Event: Nepal Earthquake
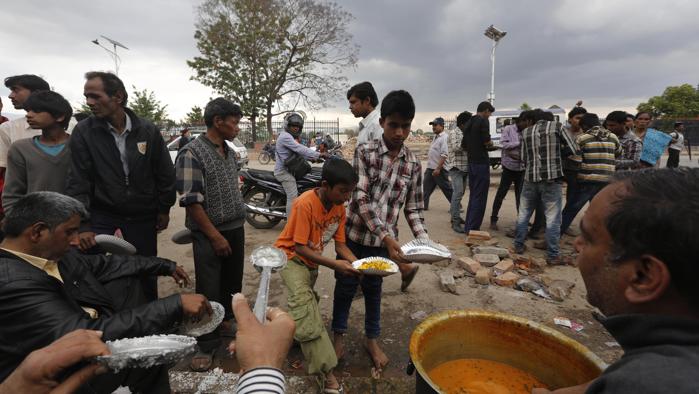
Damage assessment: no_damage